The Hot Angel

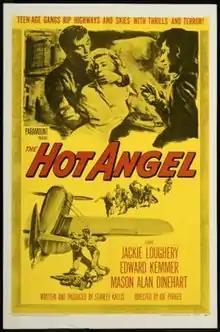
Theatrical release poster

The Hot Angel is a 1958 American drama film directed by Joe Parker and written by Stanley Kallis. The film stars Jackie Loughery, Ed Kemmer, Mason Alan Dinehart, Emory Parnell, Lyle Talbot and Boyd Santell. It was released in December 1958 by Paramount Pictures.